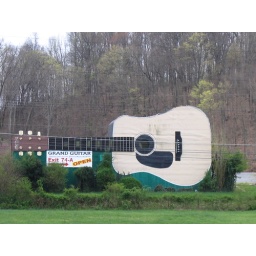
Gigantic guitar on the side of the highway near a rest stop.